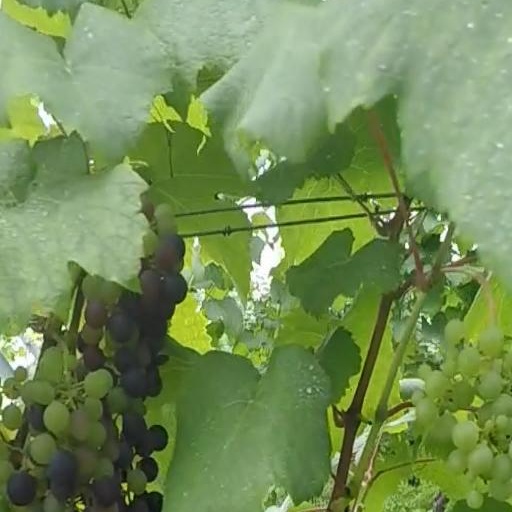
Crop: grape